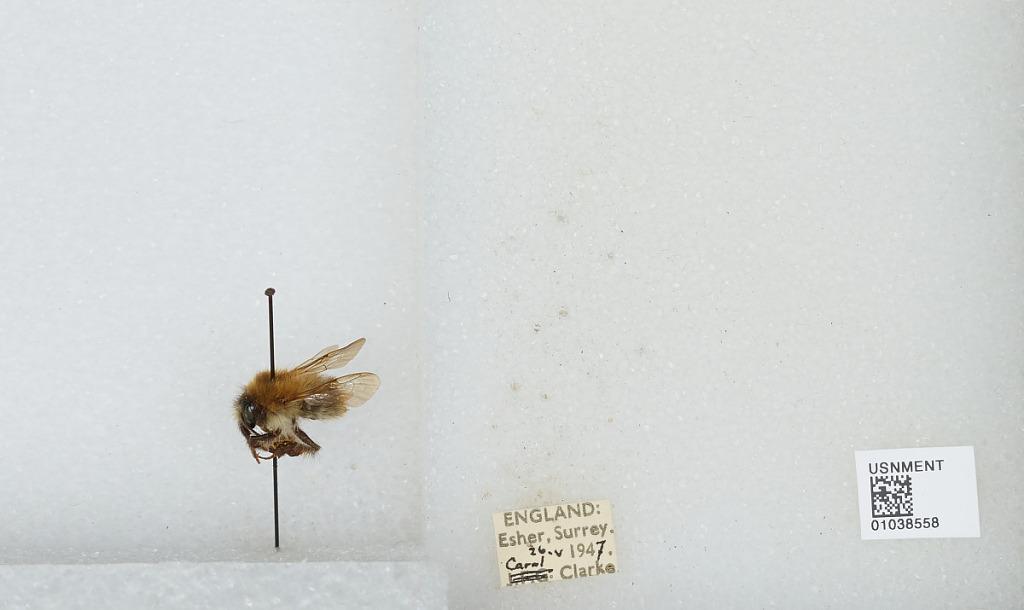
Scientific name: Bombus (Thoracobombus) pascuorum (Scopoli)
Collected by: C. Clarke
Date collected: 1947-5-26
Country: United Kingdom
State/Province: England
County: Surrey
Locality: Esher
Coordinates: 51.3691, -0.365